List of Venom band members

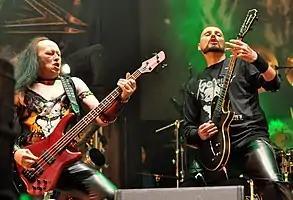
Conrad Lant and Stuart Dixon performing with Venom in 2013

Venom is an English heavy metal band from Newcastle upon Tyne. Formed in 1979, the group originally featured drummer Anthony Bray, rhythm guitarist Conrad Lant, lead guitarist Jeffrey Dunn, vocalist Clive Archer and bassist Alan Winston. The band currently consists of Lant (on lead vocals and bass since 1980, who was absent between 1988 and 1995), guitarist Stuart "Rage" Dixon (since 2007) and drummer Danny "Dante" Needham (since 2009).